Zachary's karate club

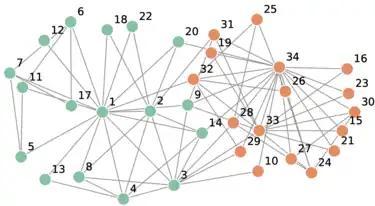
A network representation of social relationships among the 34 individuals in the karate club studied by Zachary.

Zachary's karate club is a social network of a university karate club, described in the paper "An Information Flow Model for Conflict and Fission in Small Groups" by Wayne W. Zachary. The network became a popular example of community structure in networks after its use by Michelle Girvan and Mark Newman in 2002.